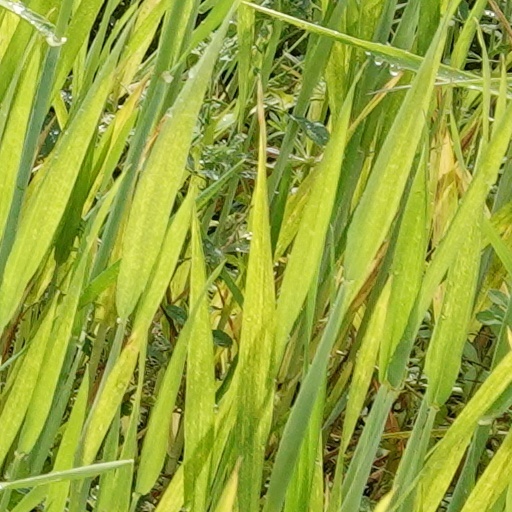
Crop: wheat